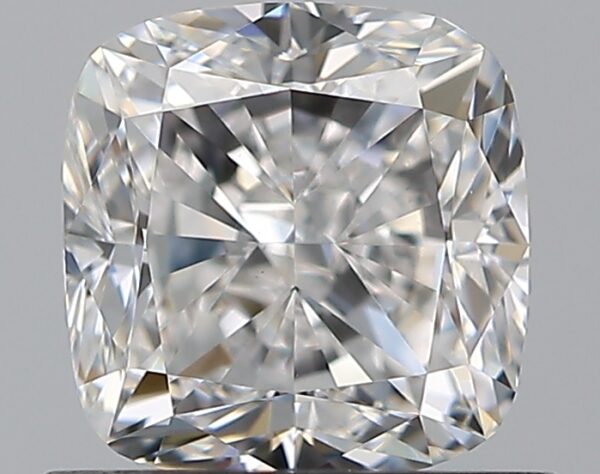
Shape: cushion
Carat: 1
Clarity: VVS2
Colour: E
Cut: VG
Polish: EX
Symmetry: VG
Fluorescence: F
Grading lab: GIA
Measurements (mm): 5.46 x 5.31 x 3.8